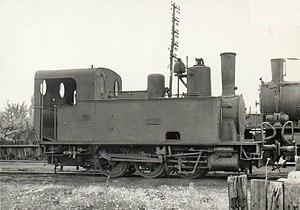
Locomotive des Chemins de fer du Cambrésis, Caudry, Nord, Nord-Pas-de-Calais, France.
« Corpet-Louvet » est le nom d'une société connue en particulier pour sa production de locomotives à vapeur. Les amateurs de l'histoire des chemins de fer, notamment du réseau secondaire à voie étroite, connaissent bien cette entreprise familiale qui en fait a pris successivement la forme de plusieurs entités juridiques, jalonnant pendant près d'une centaine d'années son activité de constructeur ferroviaire. Cette période débute dans la deuxième moitié du XIXᵉ siècle et se poursuit pendant toute la première moitié du XXᵉ siècle, la fin de la production ferroviaire se situant en 1952.
Les Tramways de l'Aude exploitaient un réseau départemental dans le département de l'Aude entre 1901 et 1933. Ce réseau se composait de plusieurs lignes à voie métrique développées autour de Narbonne et Carcassonne. Toutes ces lignes étaient construites en accotement des routes avec des sections en déviation pour éviter certains reliefs. Une courte section de la ligne de Carcassonne à Lézignan était construite sur le territoire du département de l'Hérault, entre les communes de Félines et Olonzac.